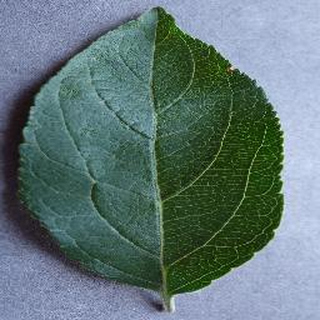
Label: healthy_apple